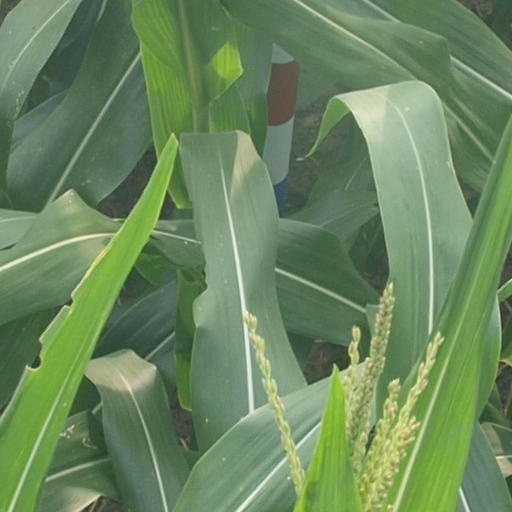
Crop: maize; corn